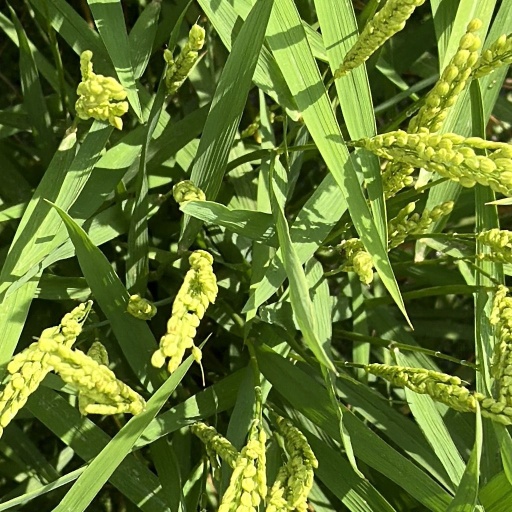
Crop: rice